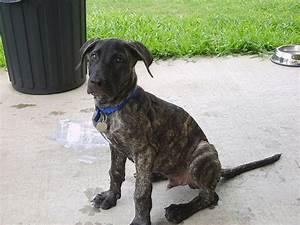
Label: cane